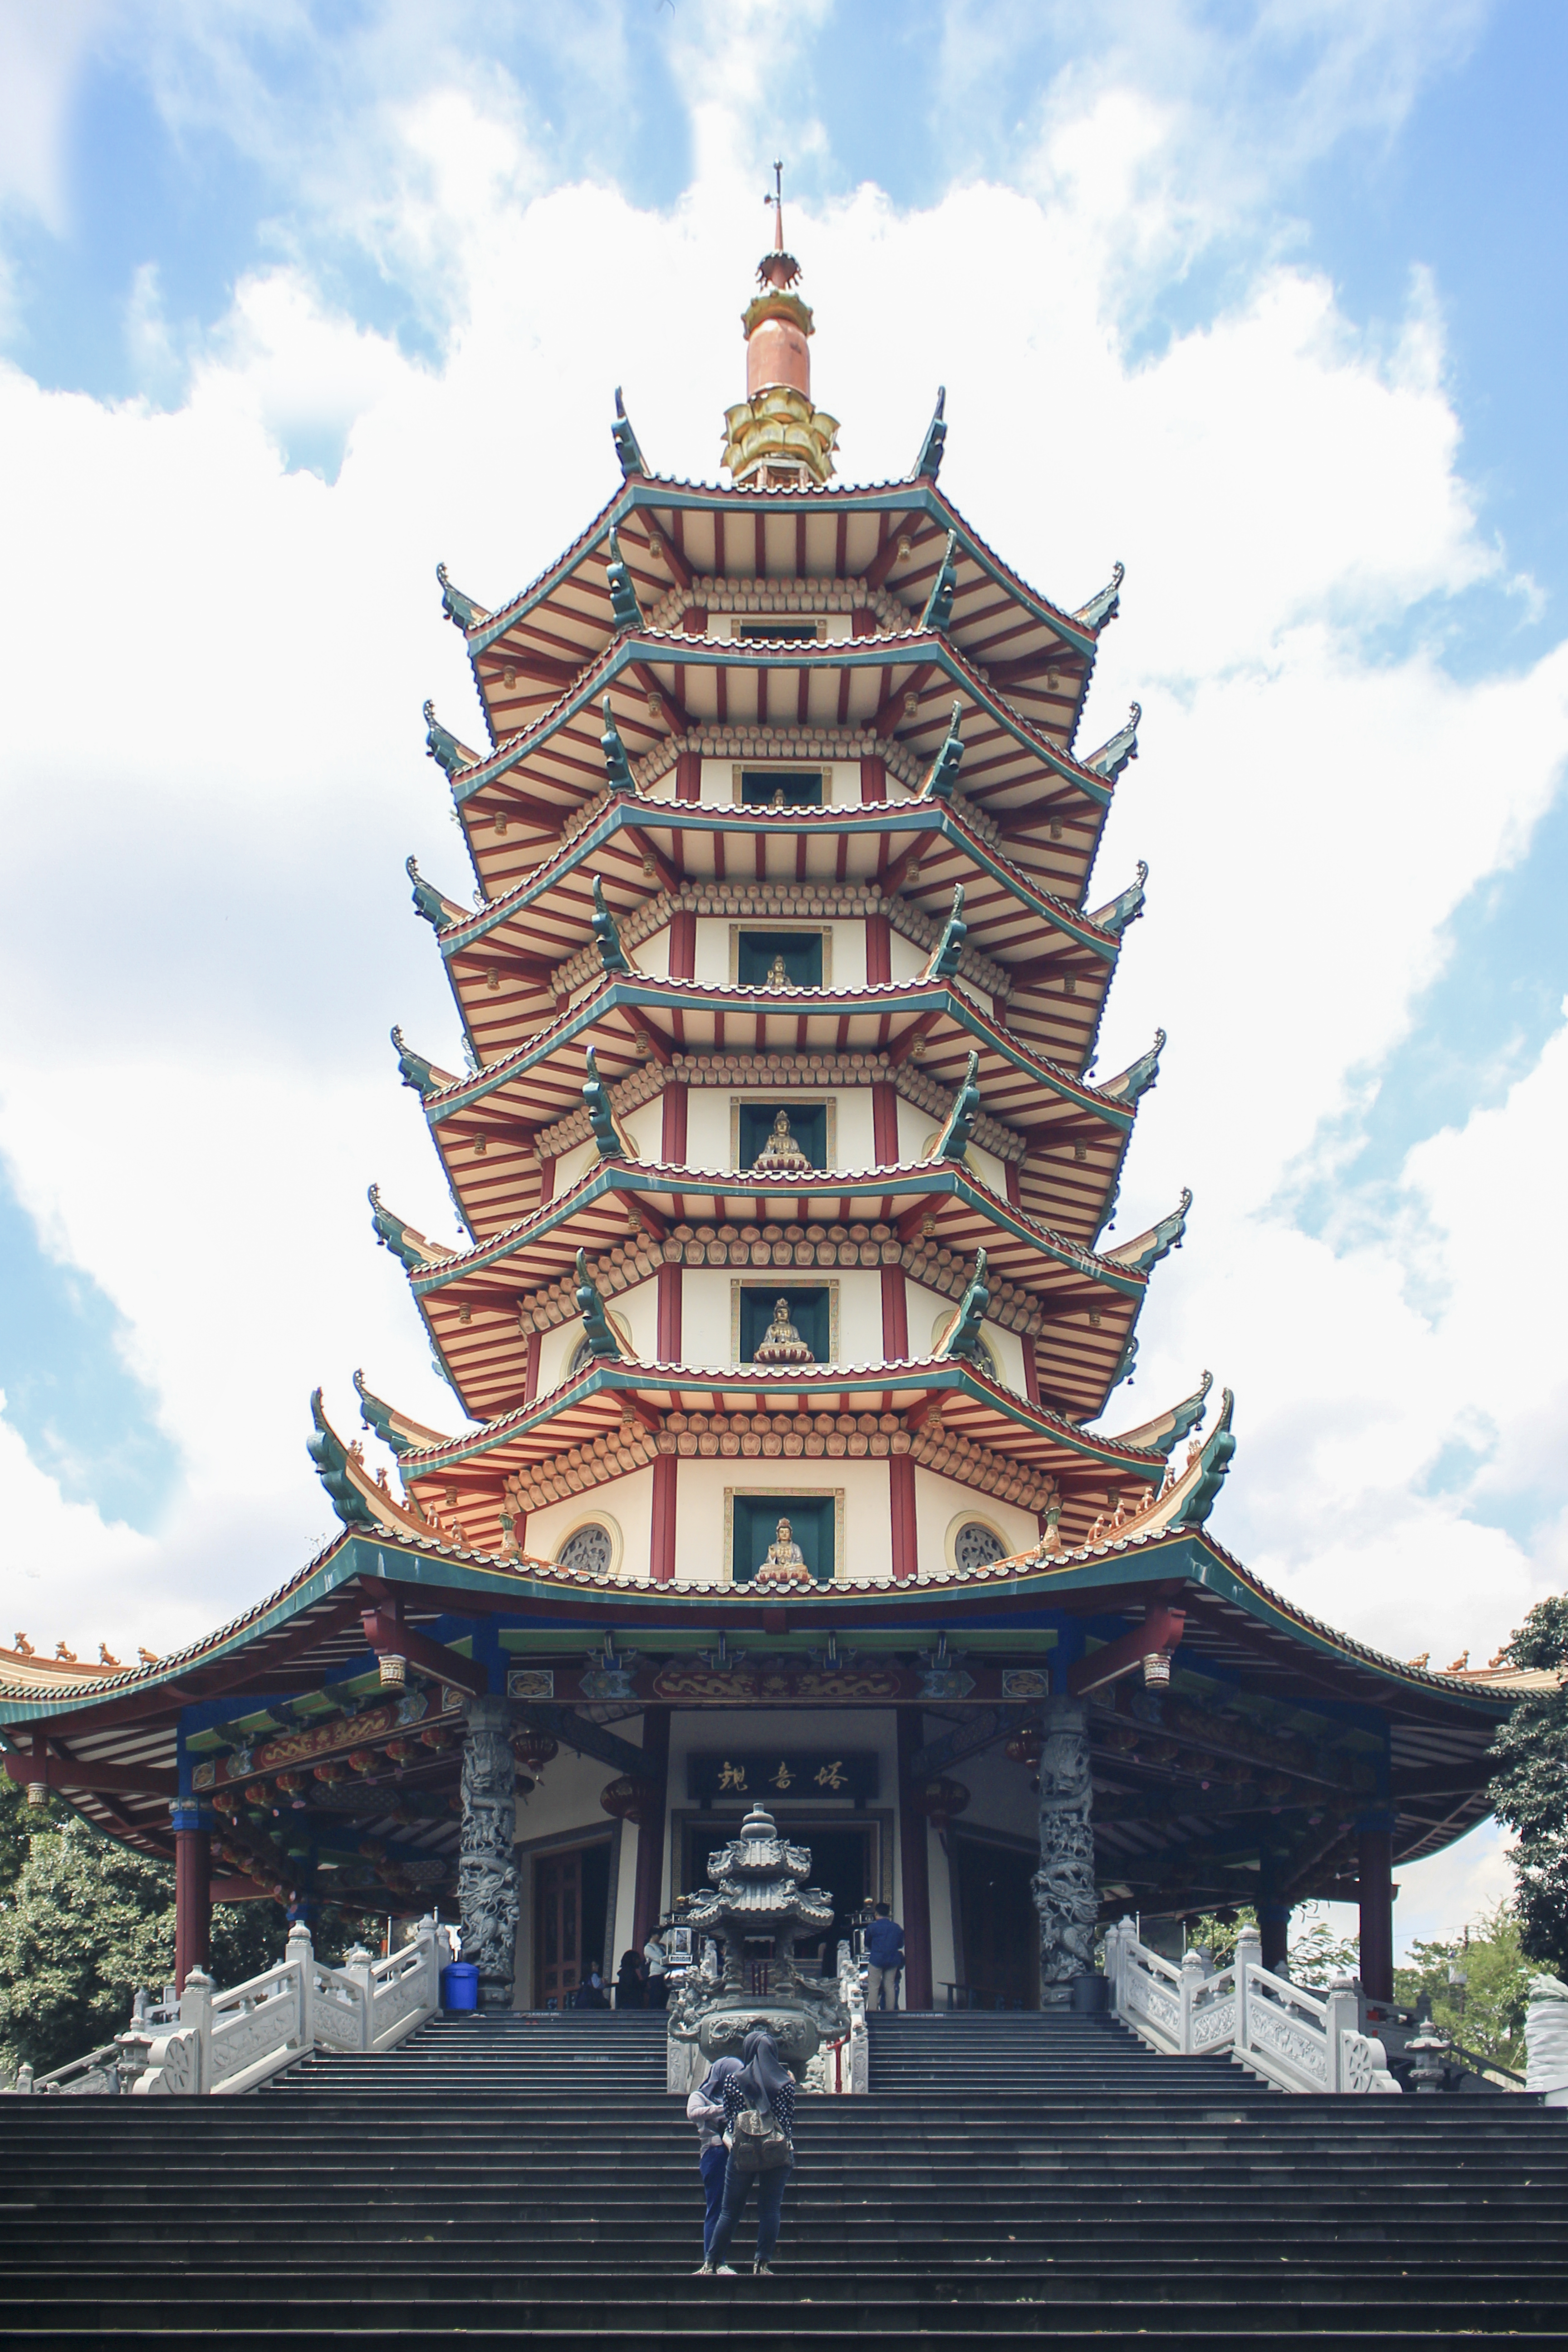
religion, sky, chinese architecture, landmark, japanese architecture, pagoda, temple, historic site, building, tourist attraction, shrine, place of worship, shinto shrine, facade, tower, tourism